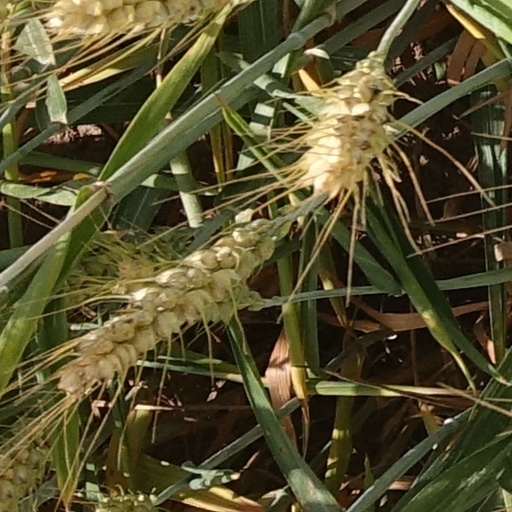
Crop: wheat